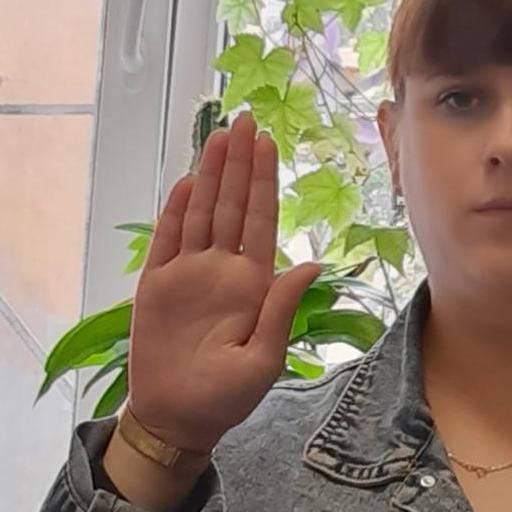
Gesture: stop